Laajalahti

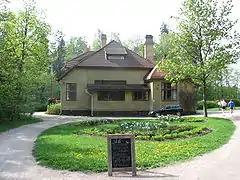
The Art Nouveau style Villa Elfvik is located in Laajalahti.

The earliest sign of human habitation in the Laajalahti area are stone graves. The graves were made in the Bronze Age three millennia ago. These so-called "hiidenkiuas" graves were close to the sea shore at the time. There is also a stone grave on top of the hill on the eastern edge of the Turvesuo swamp. There originally was a view to the sea from the top of the hill. Comb Ceramic culture findings from the shore of the ancient sea also tell of ancient human habitation.